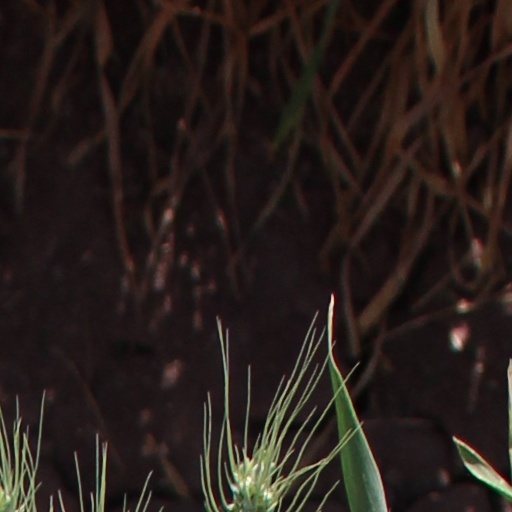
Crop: wheat